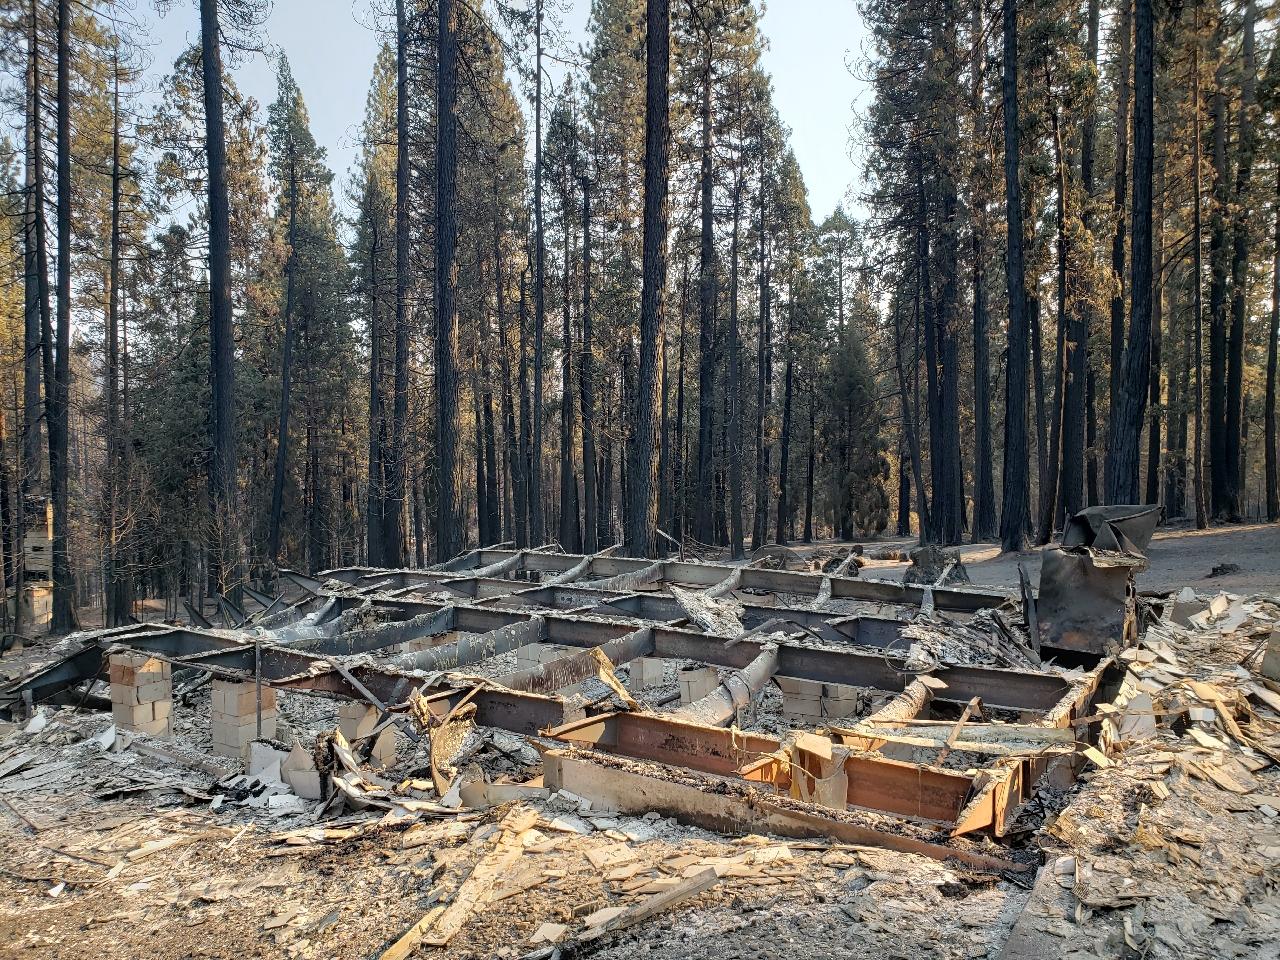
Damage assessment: destroyed